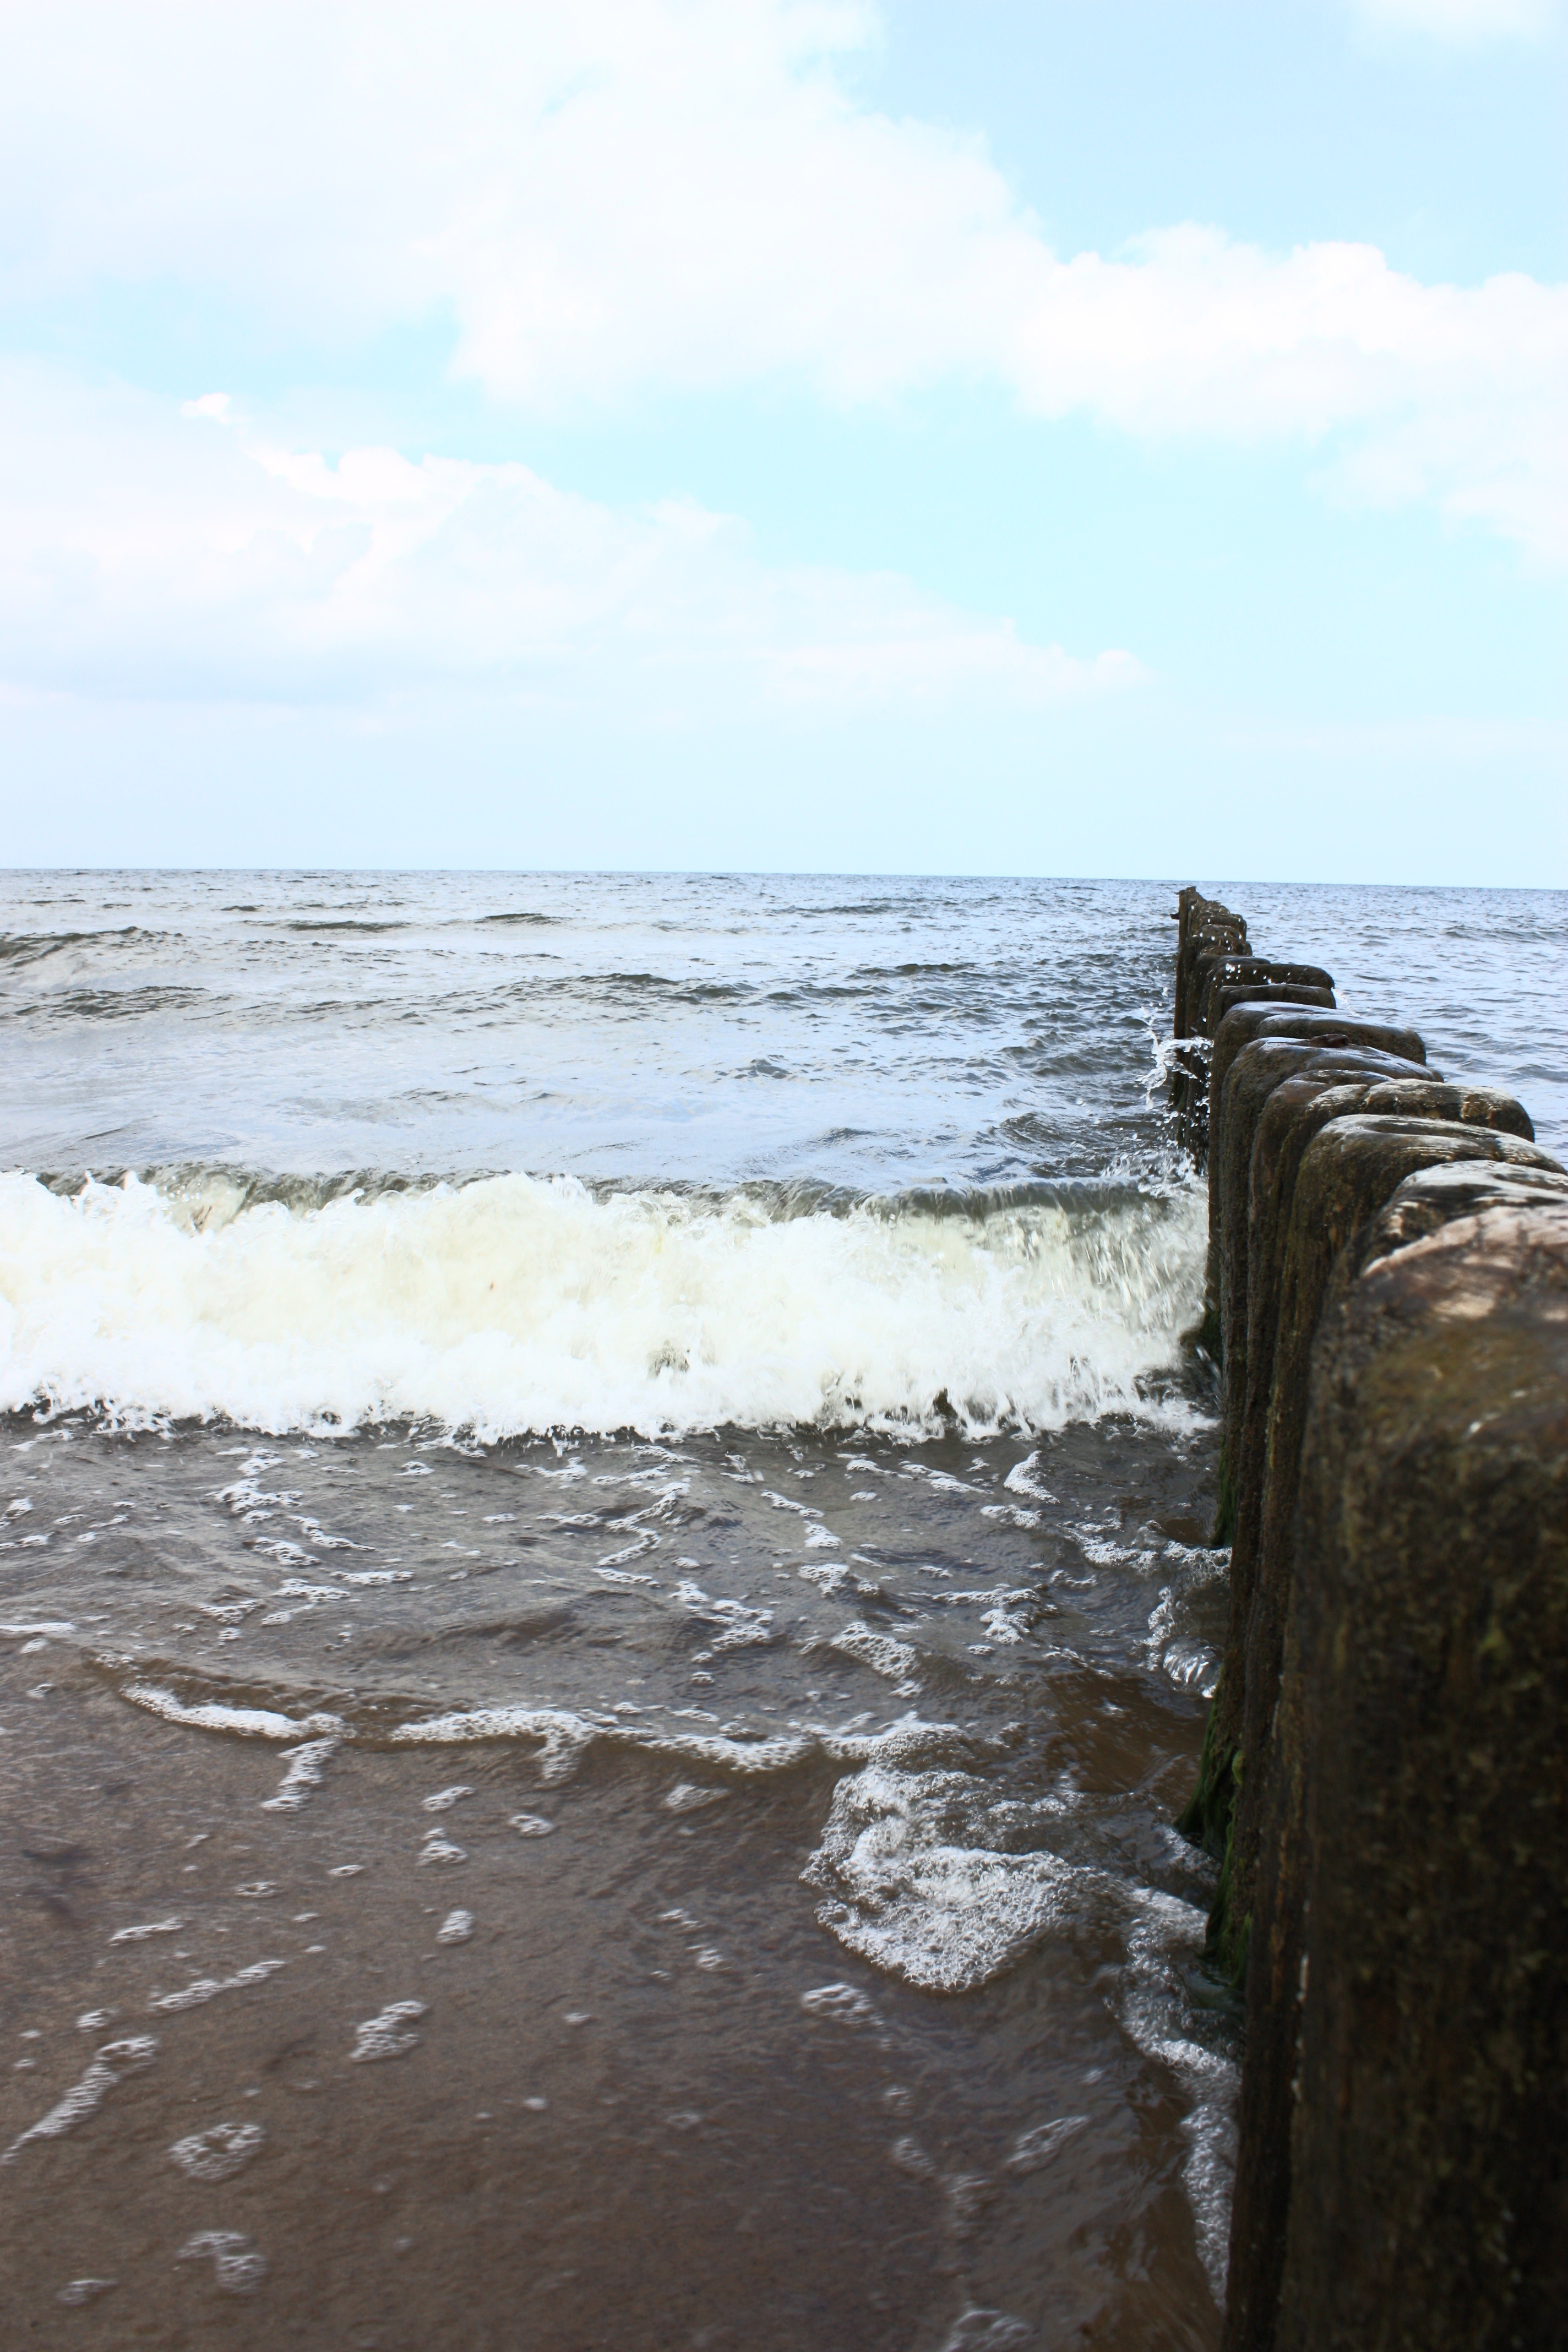
beach, landscape, sea, coast, water, sand, rock, ocean, horizon, sky, morning, shore, wave, tide, moss, cliff, seascape, bay, blue, seashore, terrain, material, body of water, blue sky, clouds, breakwater, the coast, the waves, the horizon, wind wave